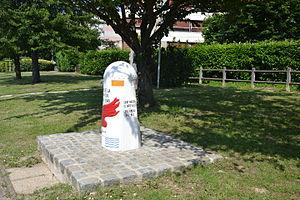
borne de la voie de la Liberté, sur le trajet de la 2ème DB, après le débarquement à Utah Beach.
Longjumeau est une commune française située à dix-neuf kilomètres au sud-ouest de Paris dans le département de l’Essonne, en région Île-de-France. Elle est le chef-lieu du canton de Longjumeau et le siège du doyenné de Longjumeau.